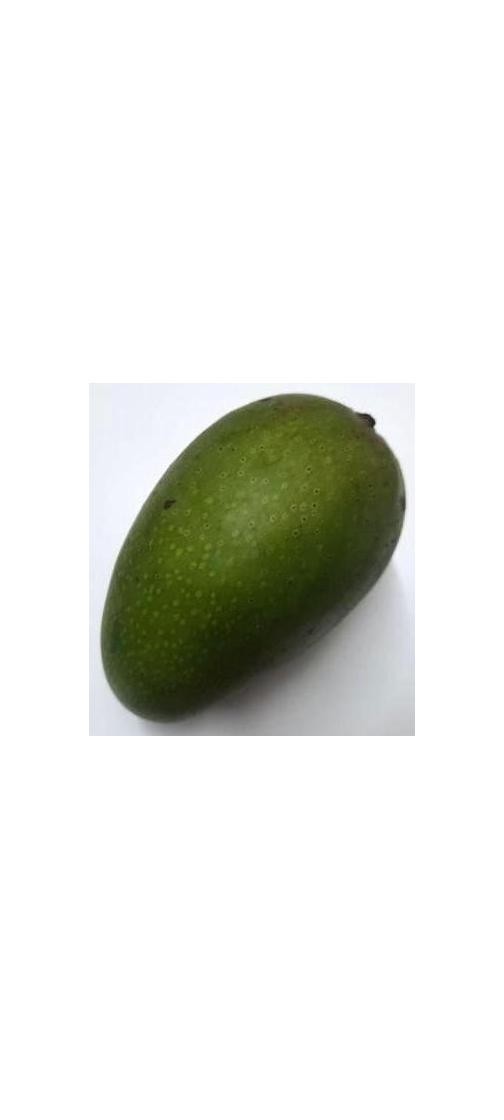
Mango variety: Ashshina Zhinuk